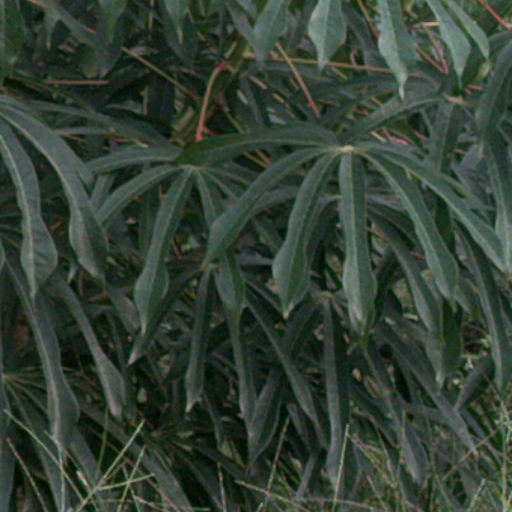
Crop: cassava